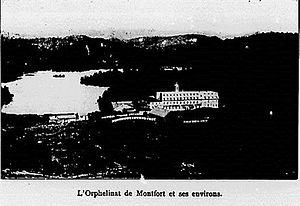
Orphelinat Agricole de Notre-Dame de Montfort, dominant le lac Chevreuil.
Montfort est un village du Québec, fondé en 1884, situé dans les Laurentides à 80 km au nord-ouest de Montréal. Depuis 1958, Montfort est, avec Laurel et Saint-Michel, partie constitutive de la Municipalité de Wentworth-Nord, au sein de la MRC Les Pays-d'en-Haut.